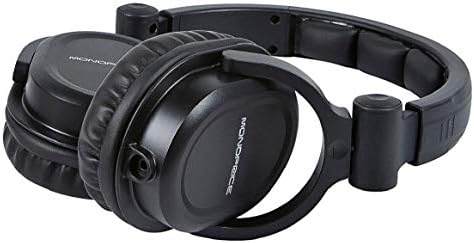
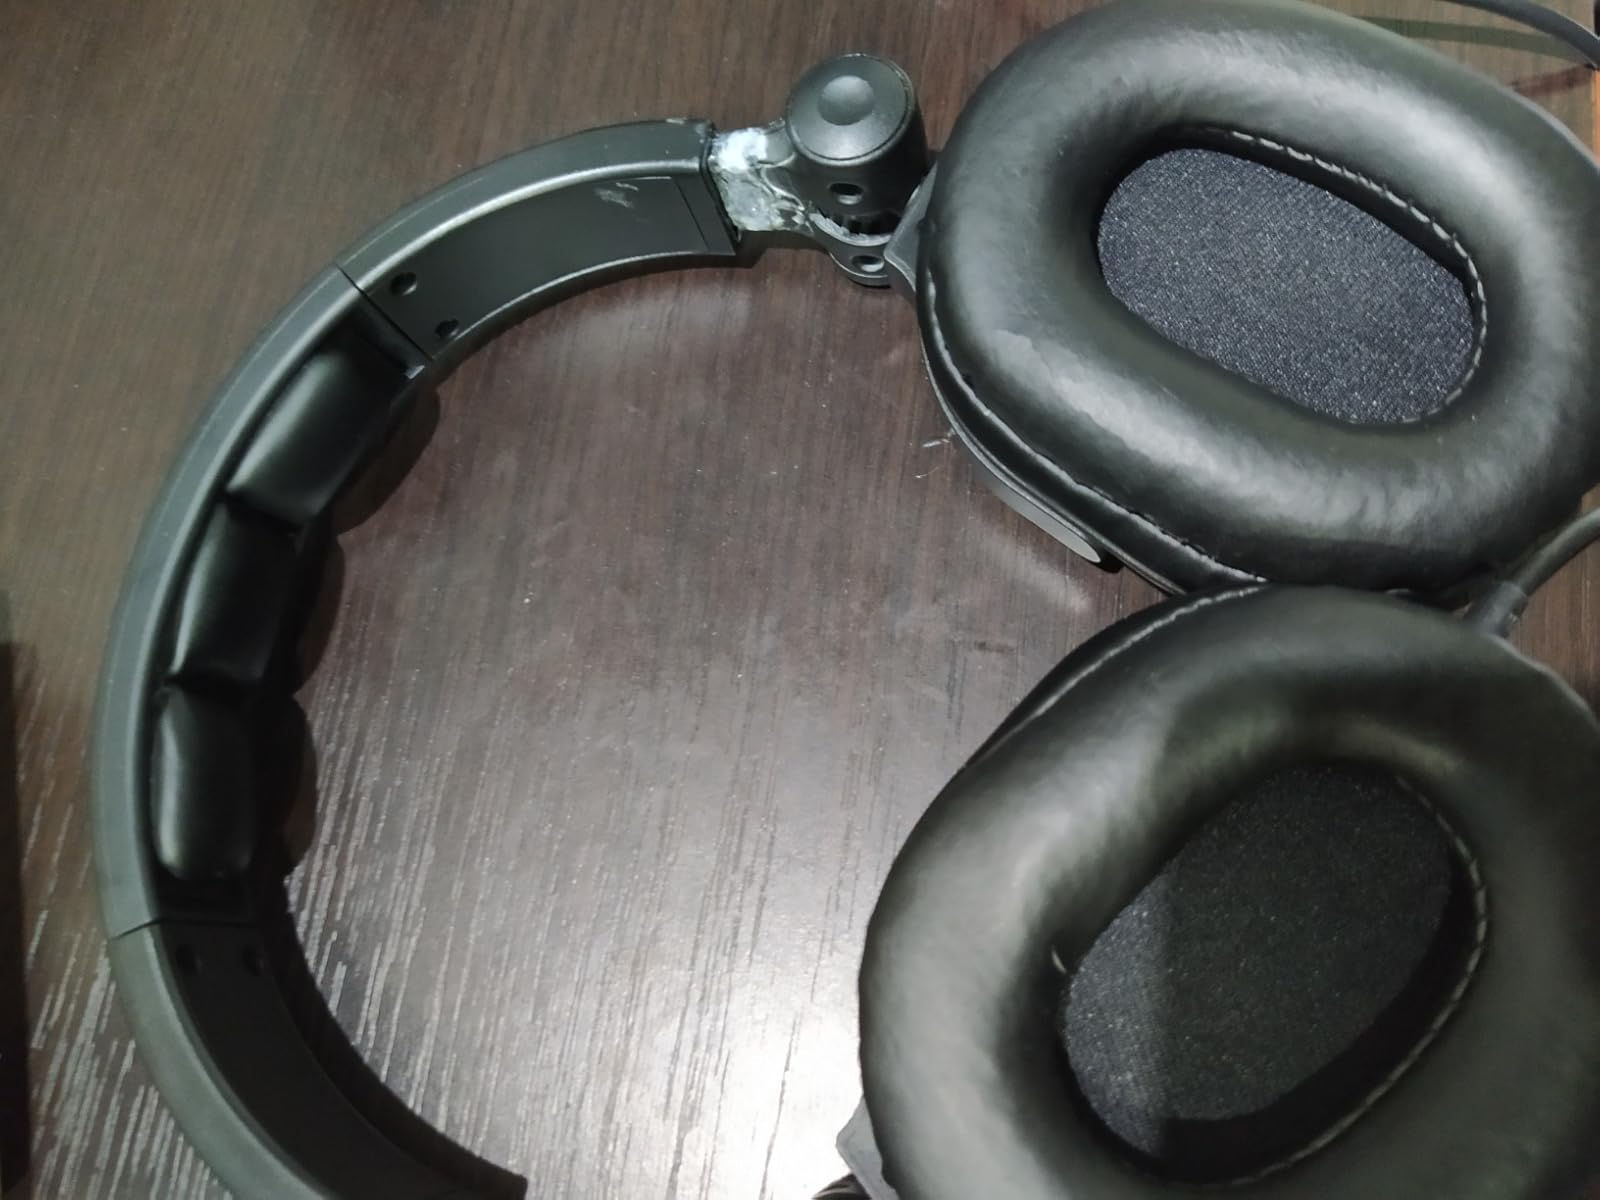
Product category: headphones
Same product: yes